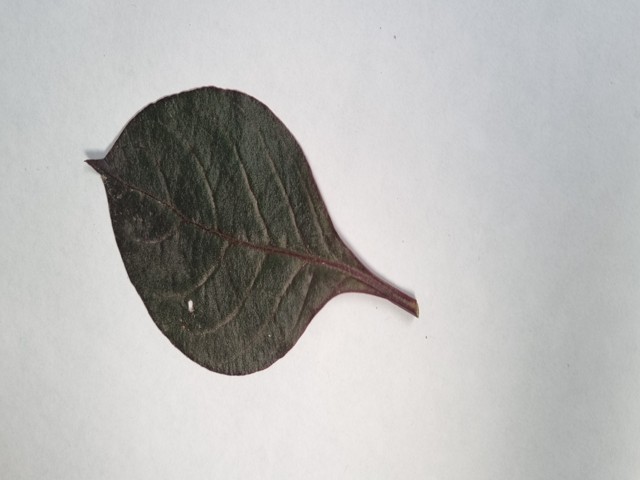
Plant: kalochitra